KTW (Katowice)

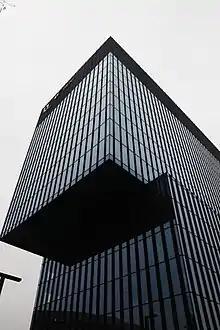
Fragment of KTW I as seen from the southwest

At the turn of February and March 2021, the roof of KTW II was topped out, becoming the tallest building in both Katowice and in the Upper Silesia region. At that time, about 300 workers were involved in the construction and the first tenant of KTW II was announced as being the firm PwC. In July 2021, the Swiss company LKQ Europe, belonging to the LKQ Corporation, was also announced as one of the building's tenants.